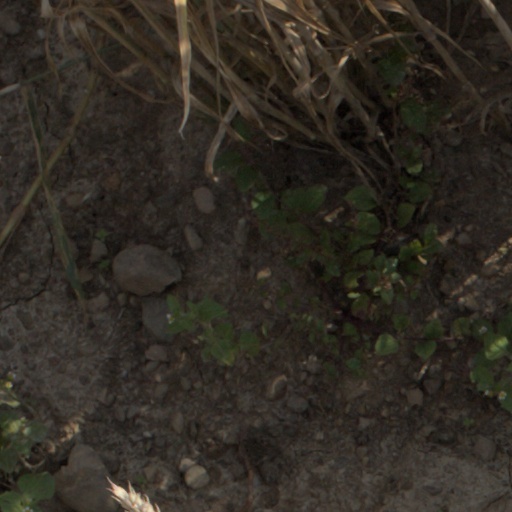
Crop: wheat